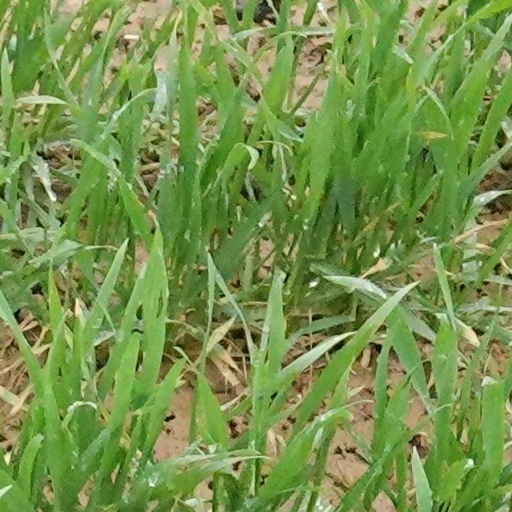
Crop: wheat